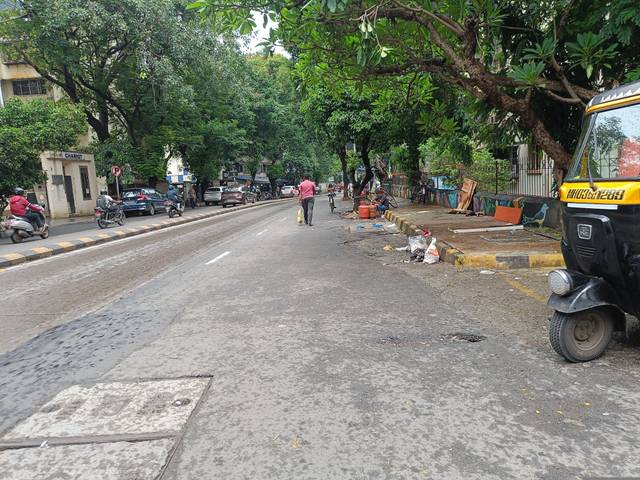
Region: India
Coordinates: 19.168, 72.962